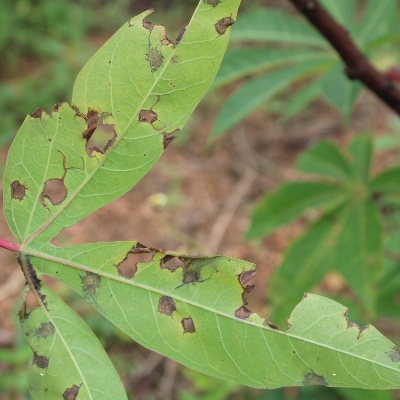
Crop: Cassava
Condition: brown spot